John Eyler Farmstead

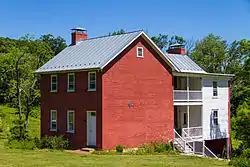

The John Eyler Farmstead is a historic home and farm complex located at Thurmont, Frederick County, Maryland, United States. It includes a two-story, side-passage Flemish bond brick farmhouse with a rear wing built about 1820, a stone springhouse ruin, and a brick silo.